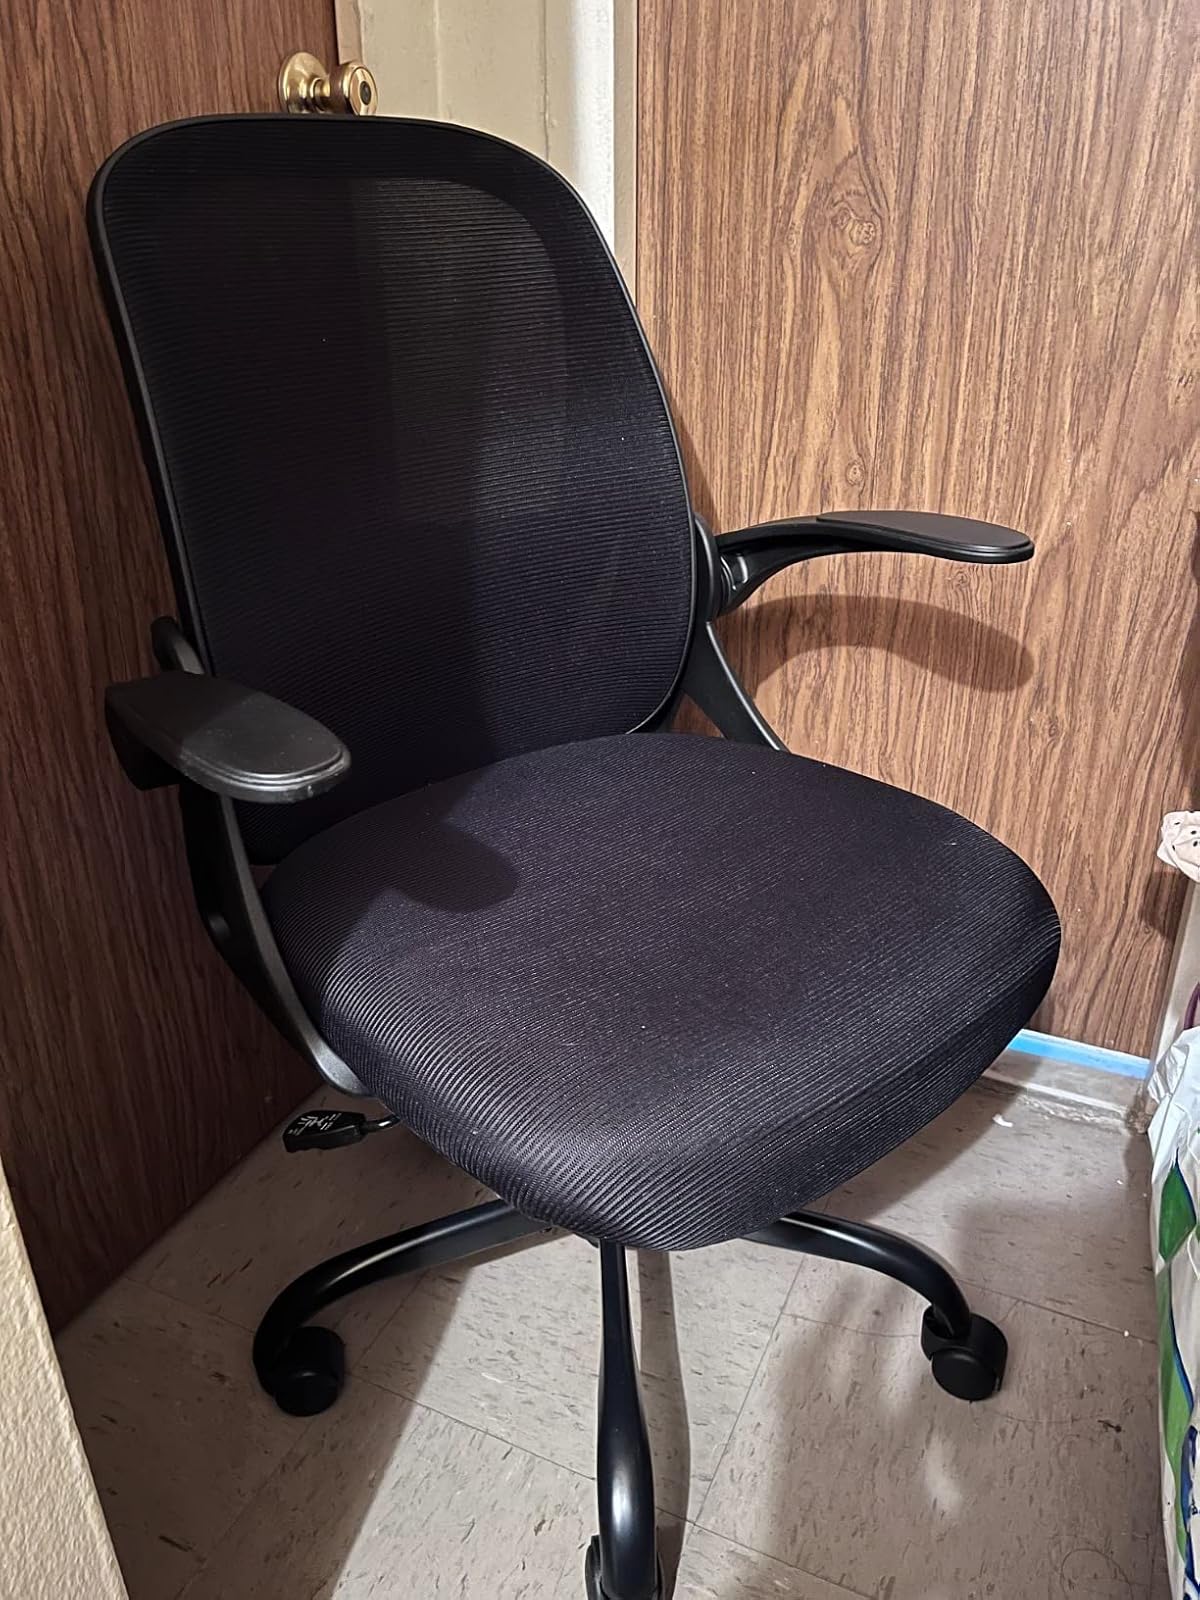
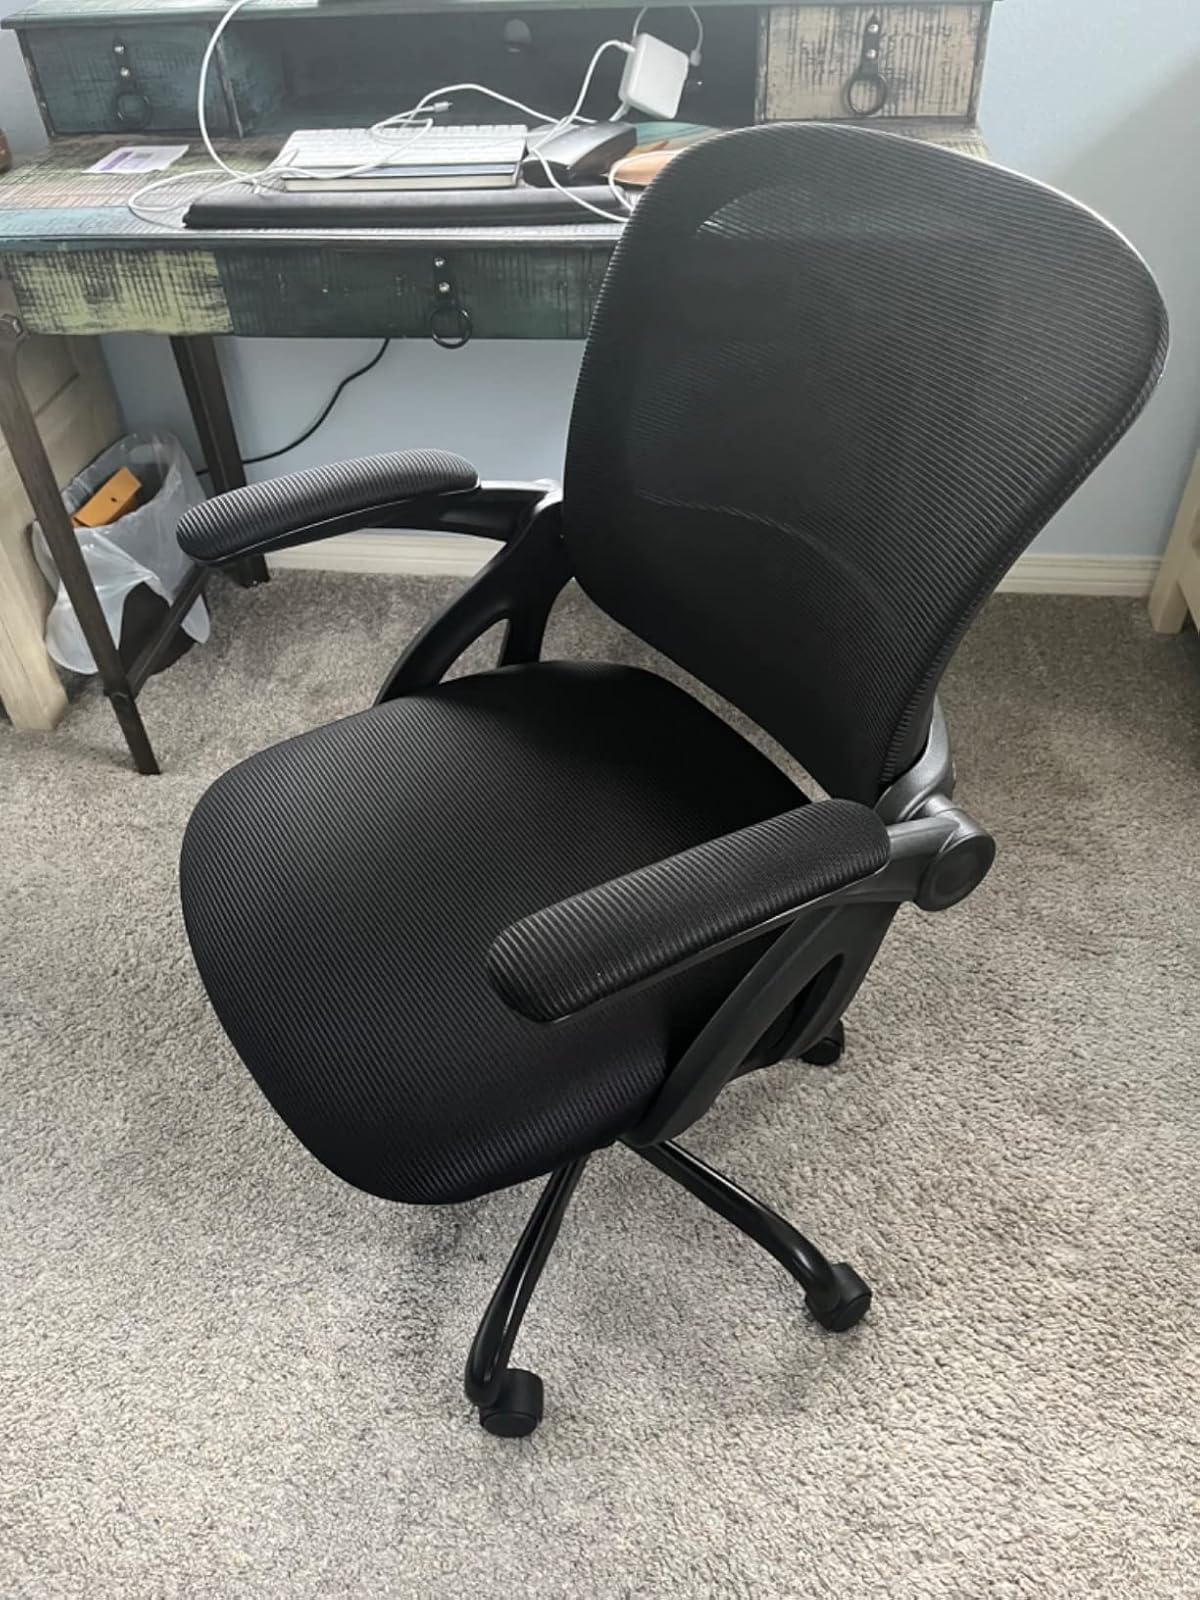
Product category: items_chair
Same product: no